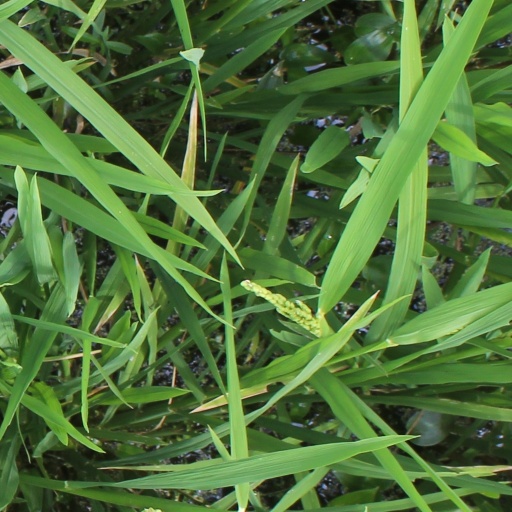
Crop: rice